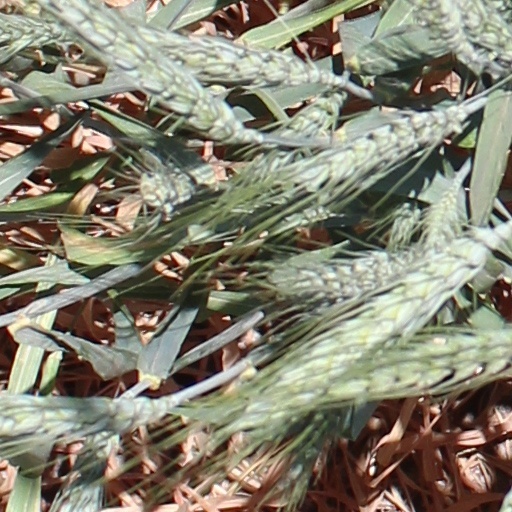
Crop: wheat